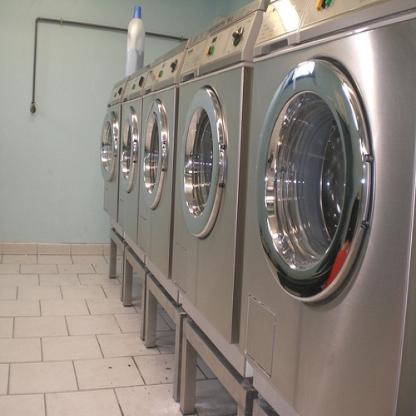
Scene: Indoor